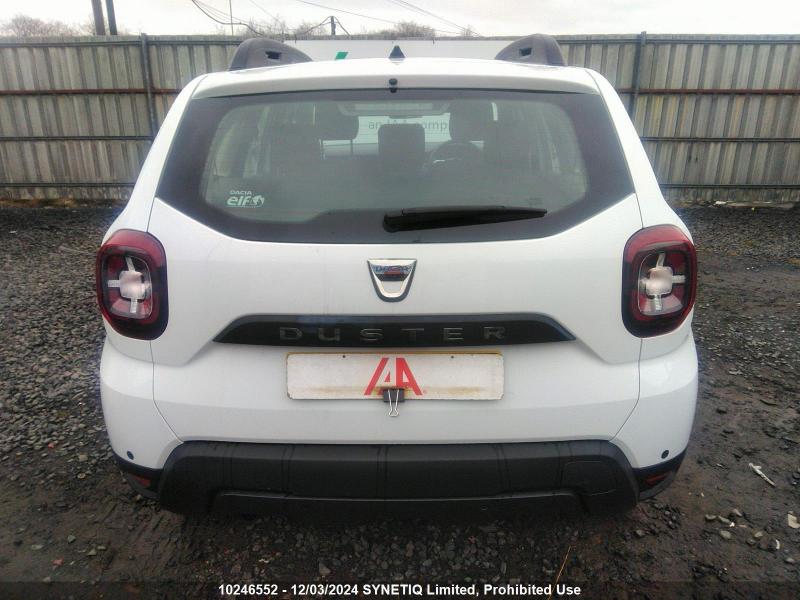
Aucun dommage détecté.
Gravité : aucun